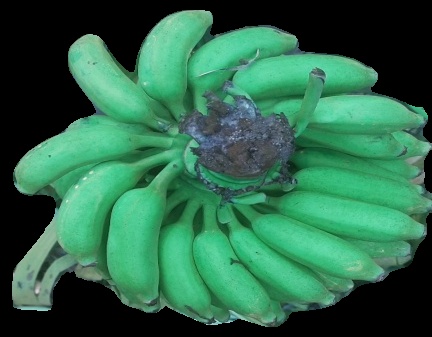
Variety: elakki-bale
Grade: grade1